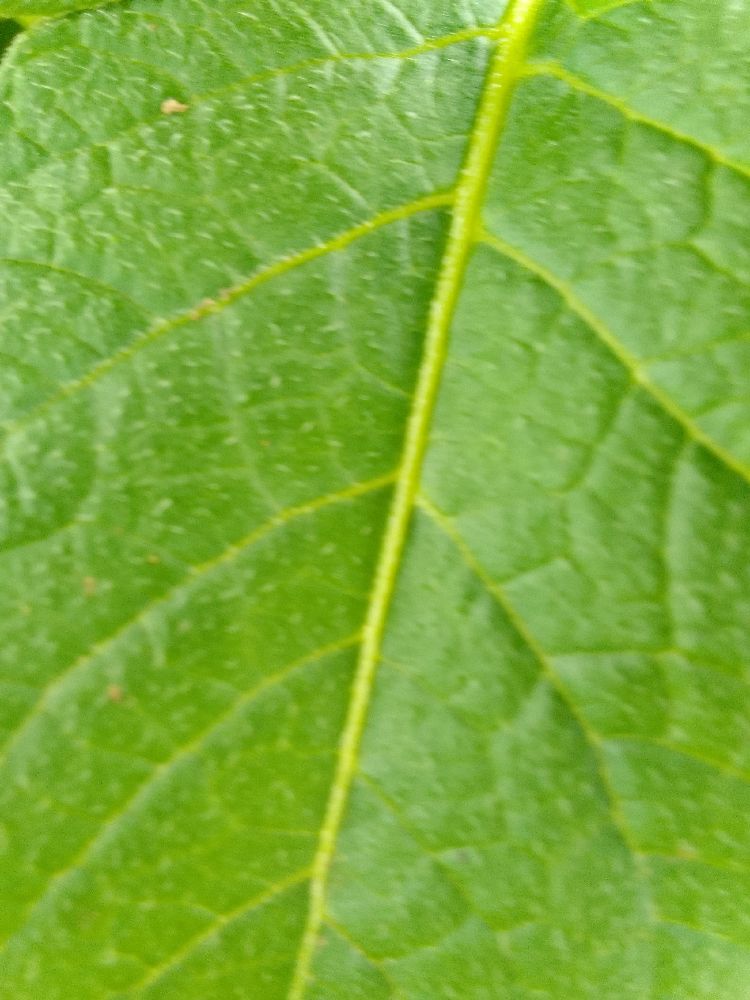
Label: Healthy